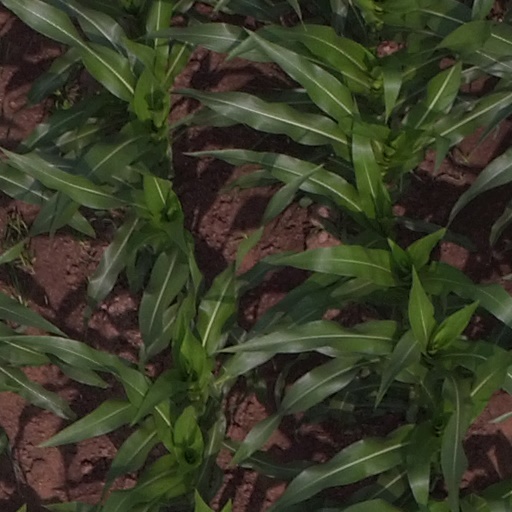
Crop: maize; corn